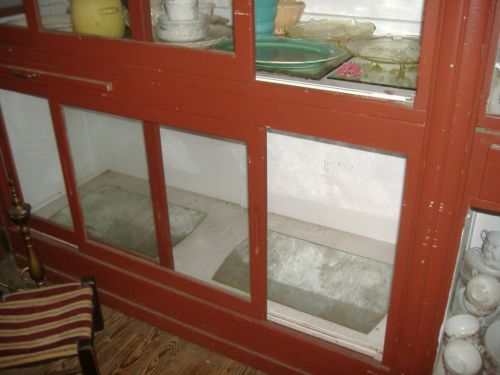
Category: cabinet